Highway 61 Film Festival

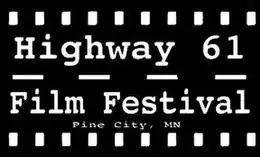

The Highway 61 Film Festival is an annual film festival held in Pine City, Minnesota. The festival was established in 2011 to show movies representing excellence in filmmaking, particularly those rare independent films and documentaries by both noted and new filmmakers, that do not receive mainstream distribution. The name of the festival comes from and highlights U.S. Route 61, especially U.S. Route 61 in Minnesota.